List of mammals of the Azores

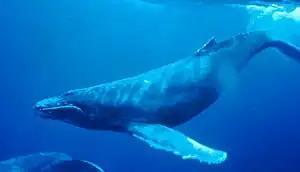
Humpback whale

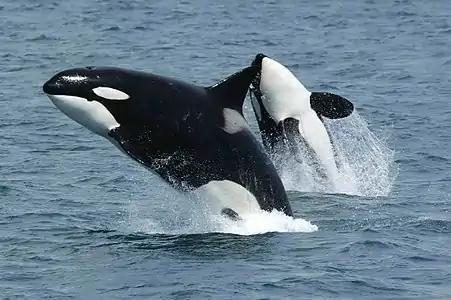
Killer whales

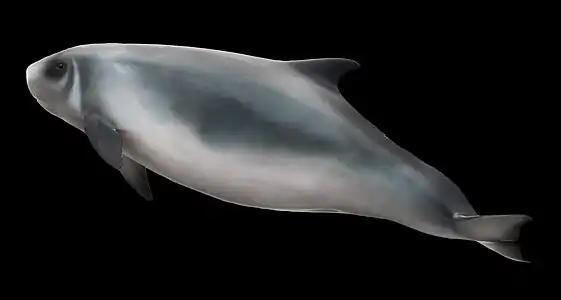
Dwarf sperm whale

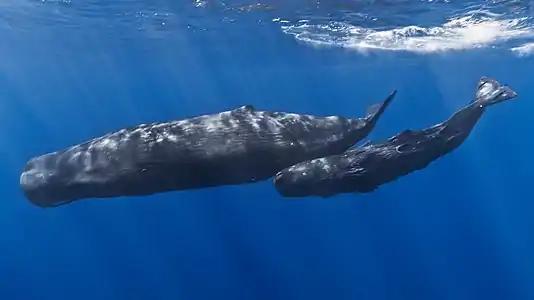
Sperm whale and calf

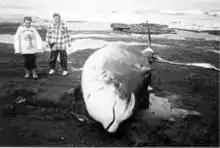
A stranded Cuvier's beaked whale

The order Cetacea includes whales, dolphins and porpoises. They are the mammals most fully adapted to aquatic life with a spindle-shaped nearly hairless body, protected by a thick layer of blubber, and forelimbs and tail modified to provide propulsion underwater. Many species of cetaceans reproduce around the Azores.